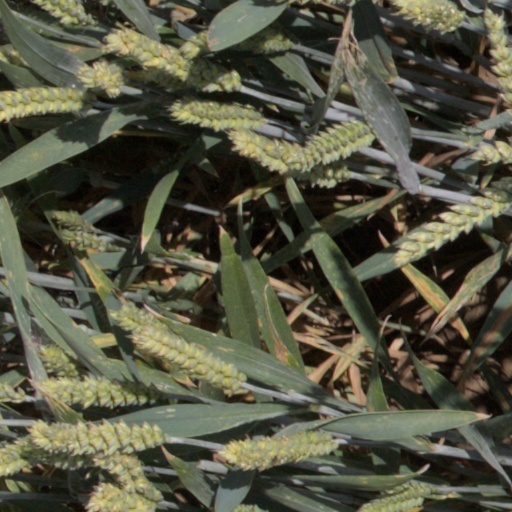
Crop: wheat